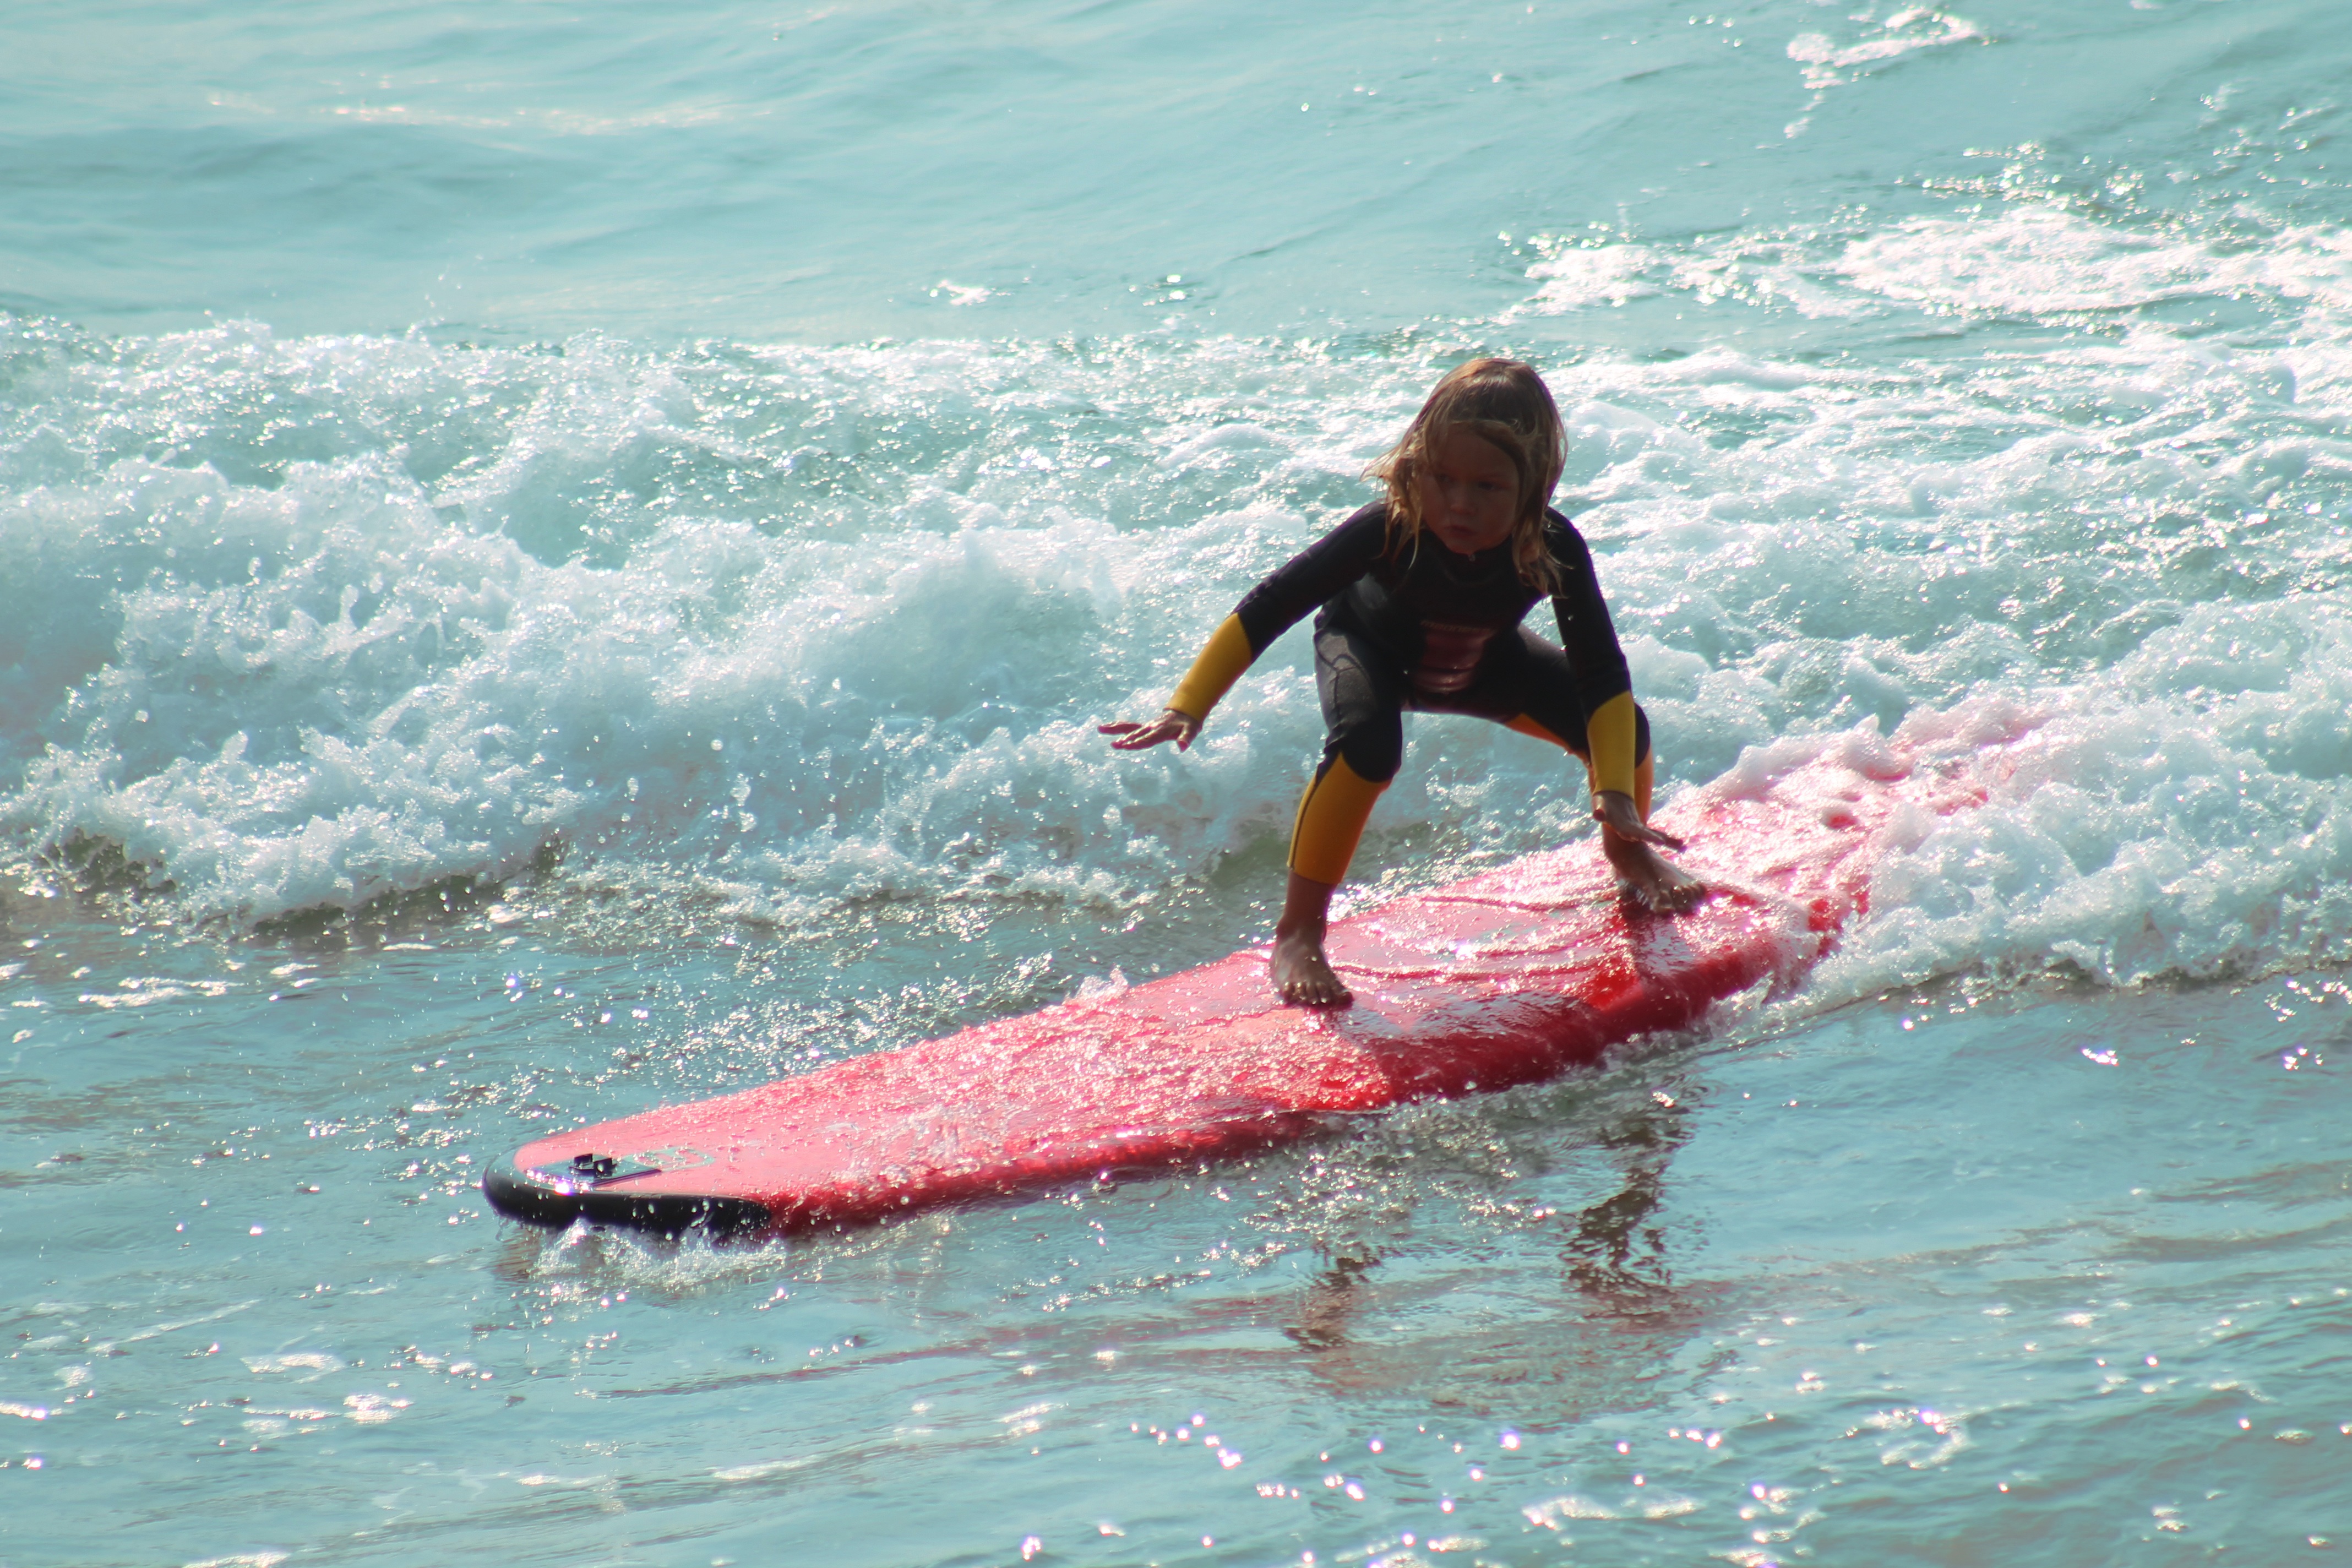
beach, sea, water, ocean, wave, boy, kid, surf, surfing, paddle, surfboard, child, blue, playing, extreme sport, sports, holidays, mar, costa, sol, skimboarding, water sport, wind wave, boardsport, surfing equipment and supplies, surface water sports, bodyboarding